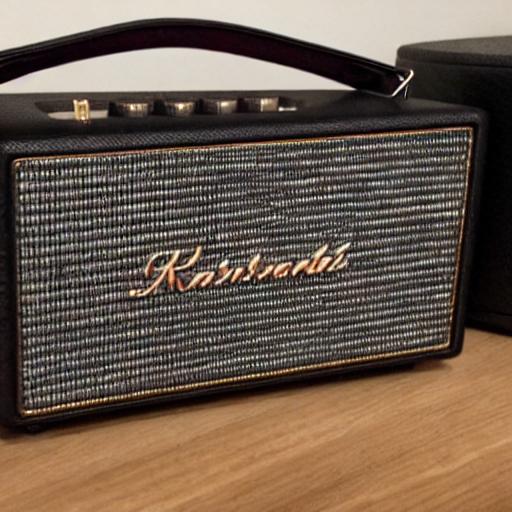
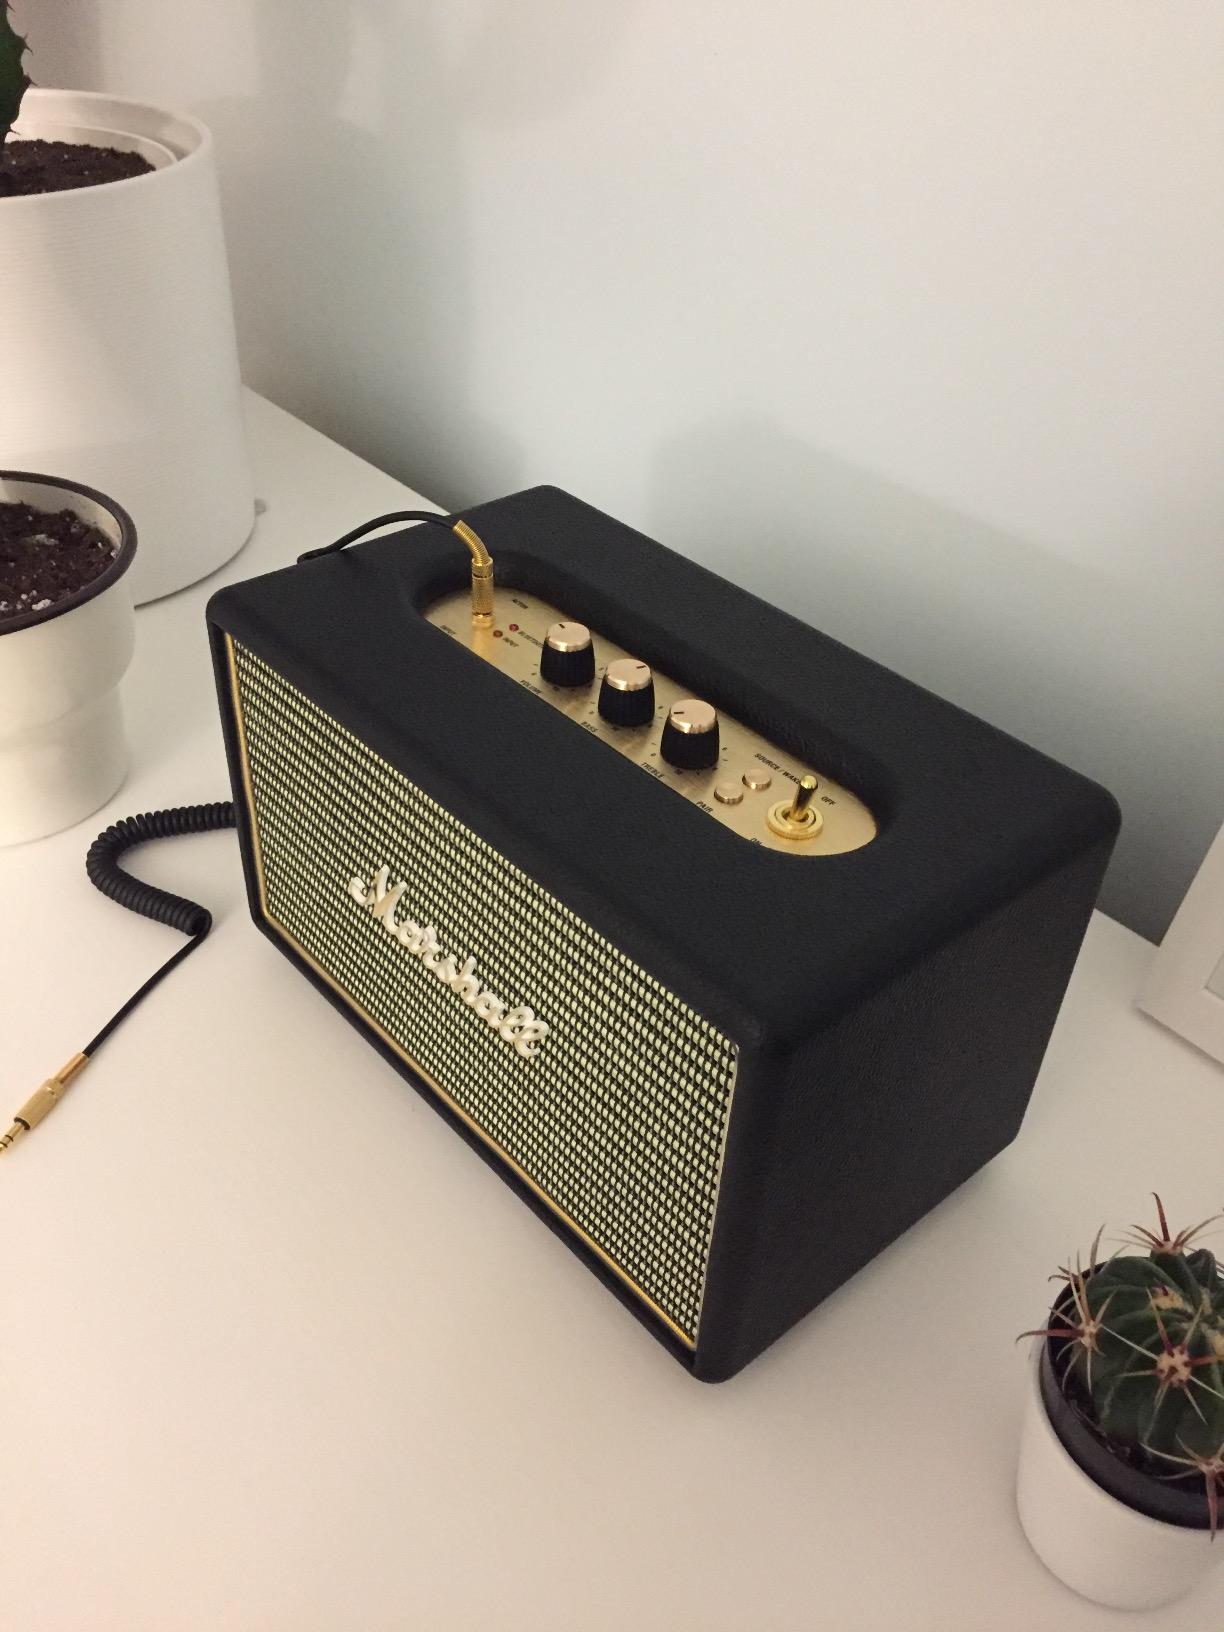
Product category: speaker
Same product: no